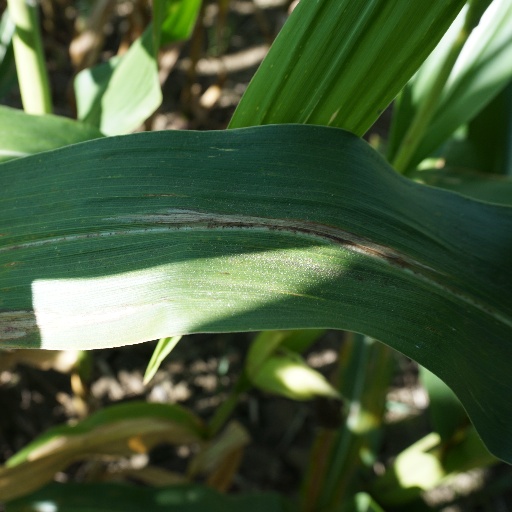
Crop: maize; corn